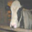
Label: cattle